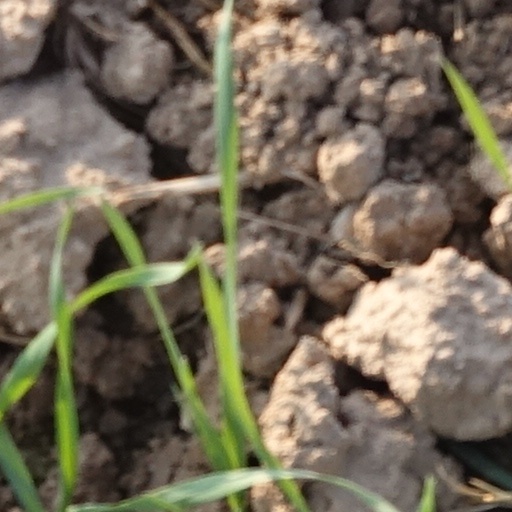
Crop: wheat